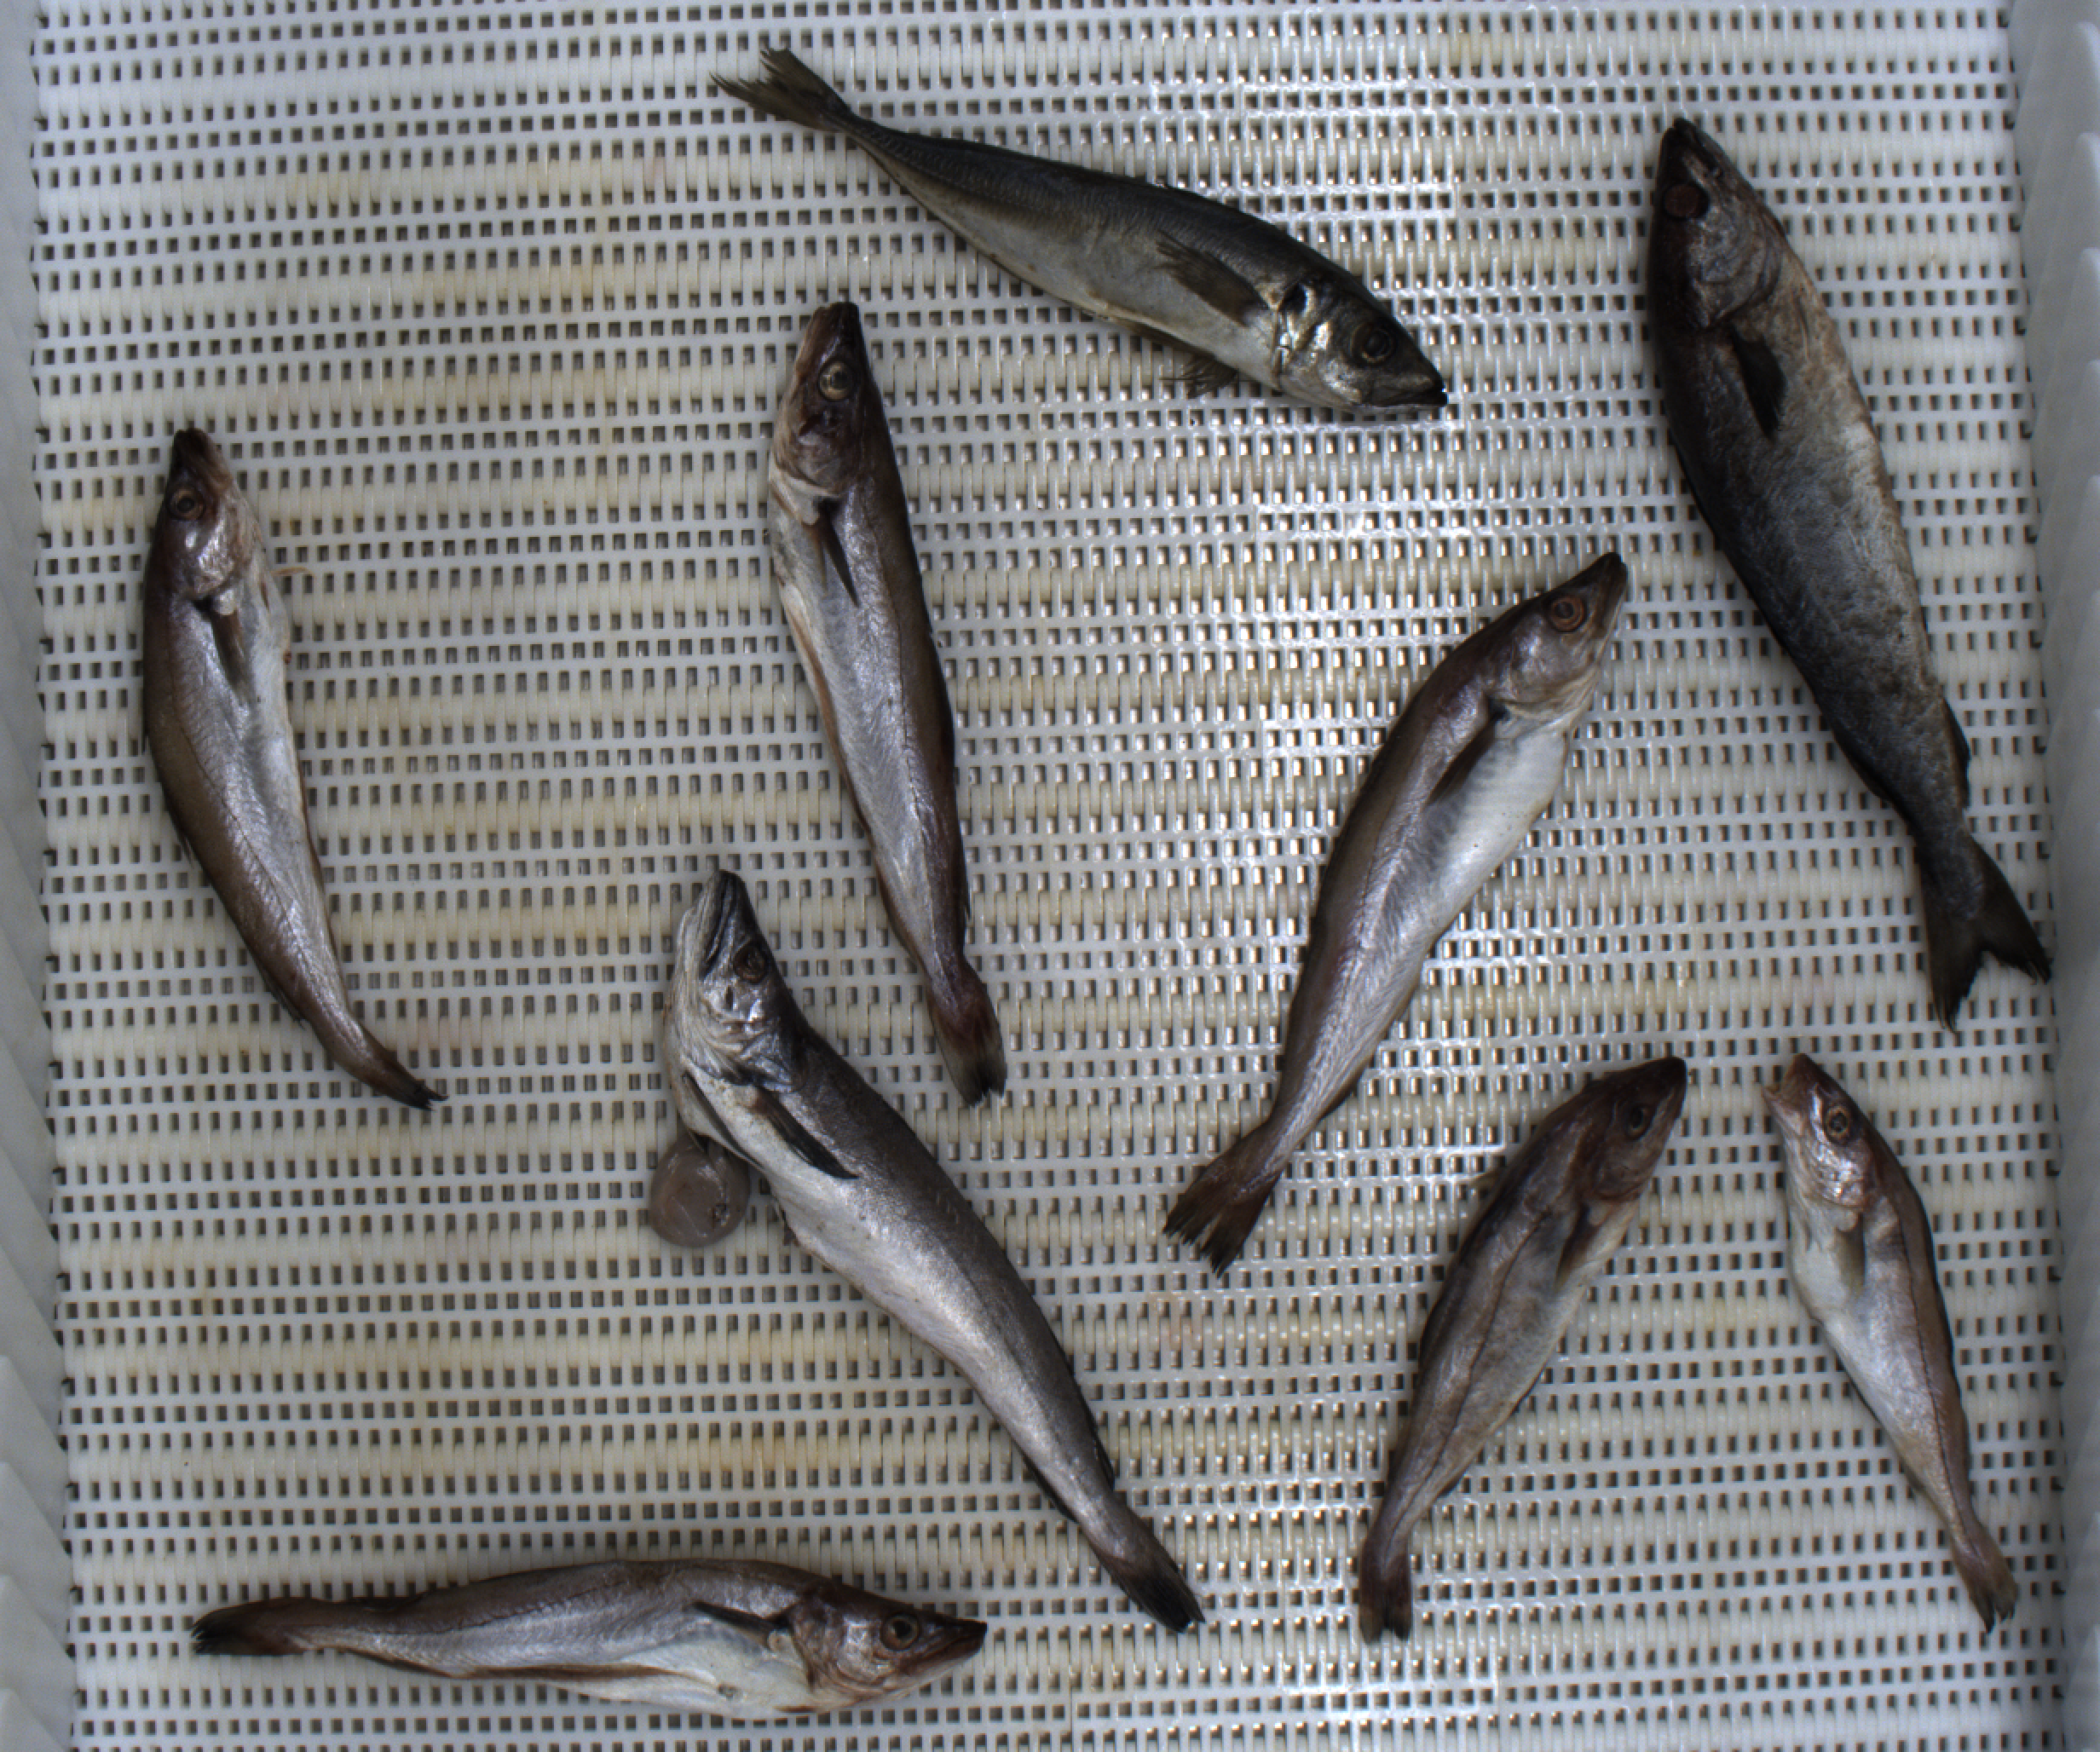
Total fish: 9
Cod: 0
Haddock: 2
Whiting: 4
Hake: 1
Horse mackerel: 1
Saithe: 1
Other: 0